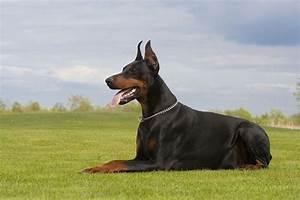
dog